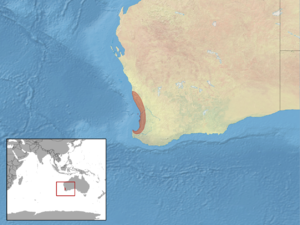
Hemiergis quadrilineata est une espèce de sauriens de la famille des Scincidae.